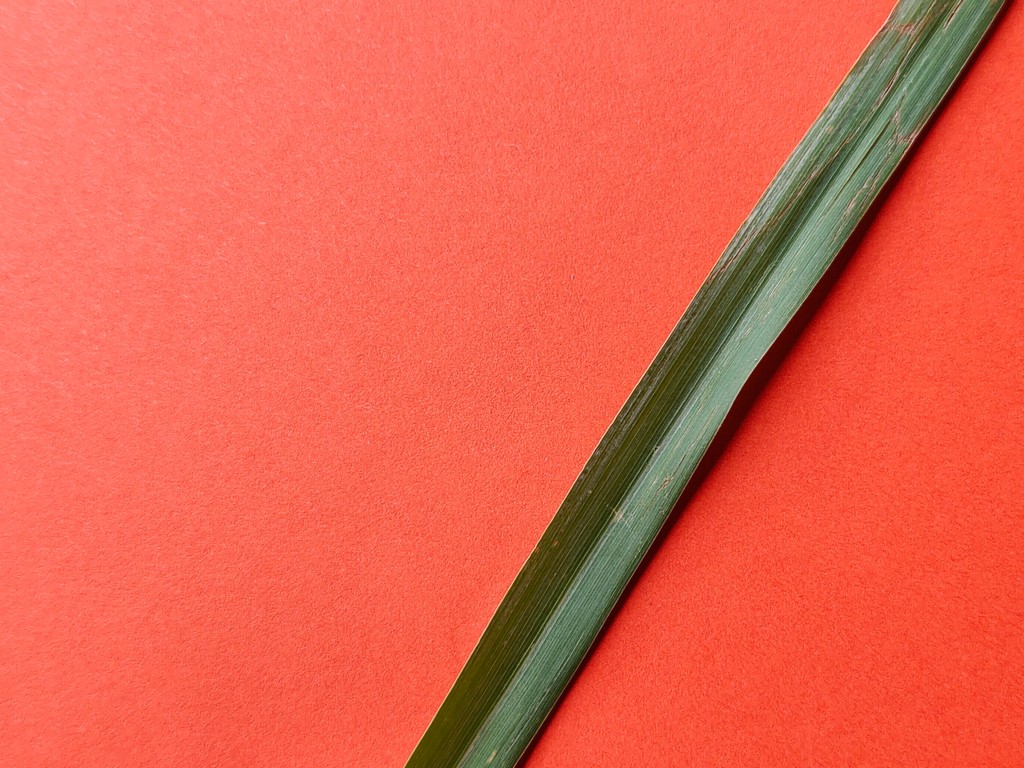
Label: Unhealthy